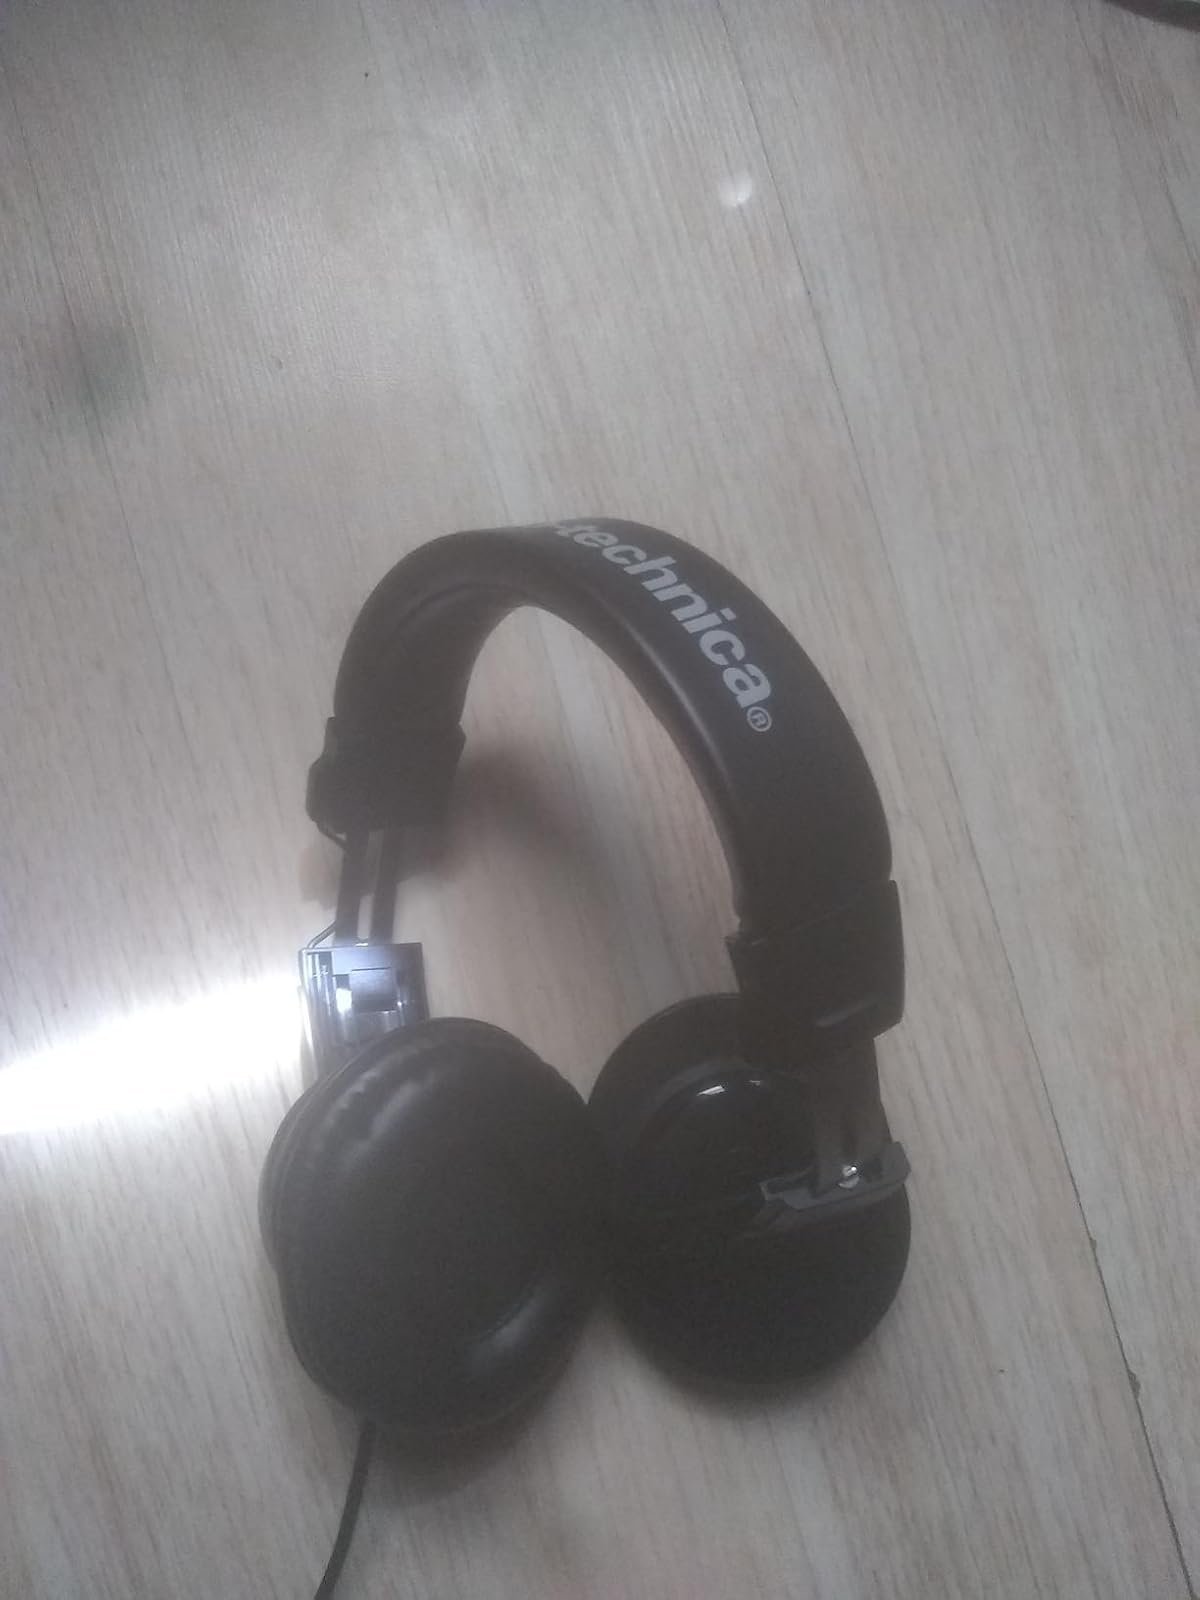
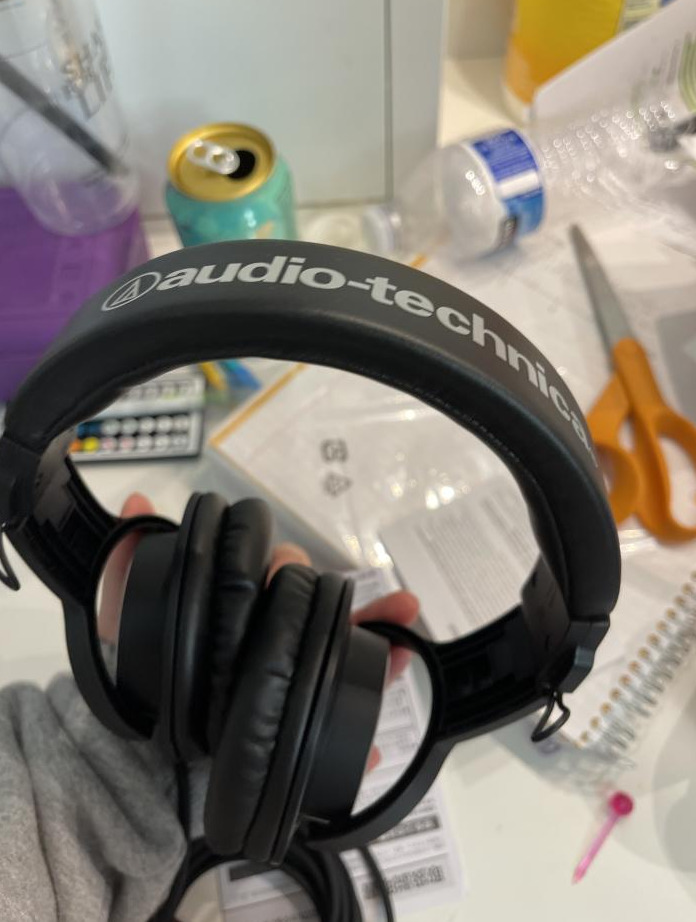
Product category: headphones
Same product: yes